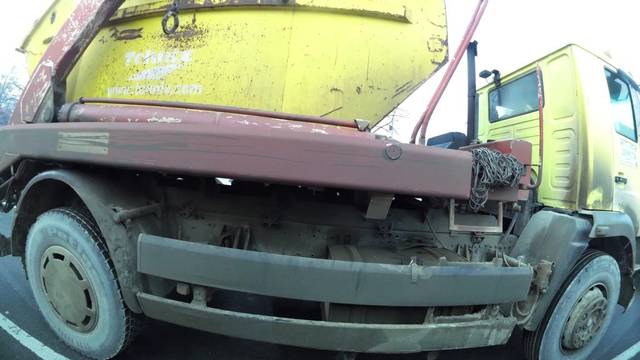
Region: Serbia
Coordinates: 41.999, 21.441